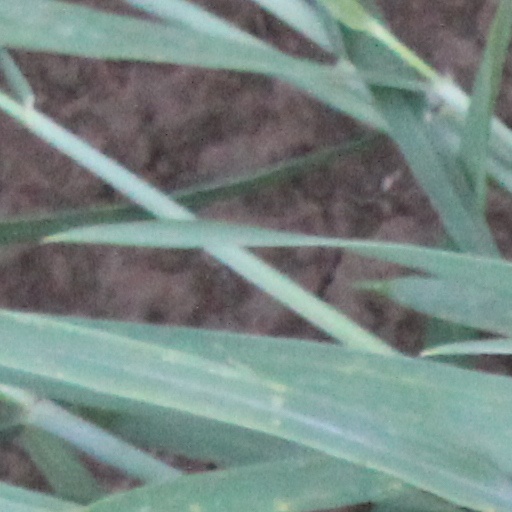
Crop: wheat